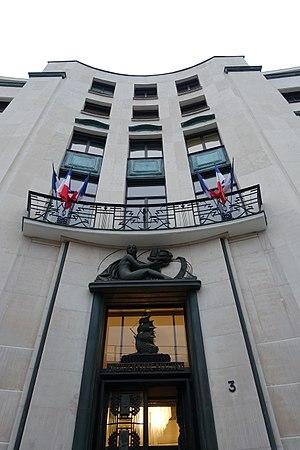
En France, le Défenseur des droits est une autorité administrative indépendante, créée par la révision constitutionnelle du 23 juillet 2008 et instituée par la loi organique du 29 mars 2011.
L'ensemble Fontenoy-Ségur est un ensemble de deux immeubles art déco situés au 20 avenue de Ségur et 3 place de Fontenoy dans le 7ᵉ arrondissement de Paris. Depuis 2017, l'ensemble rassemble un grand nombre de services du Premier ministre.